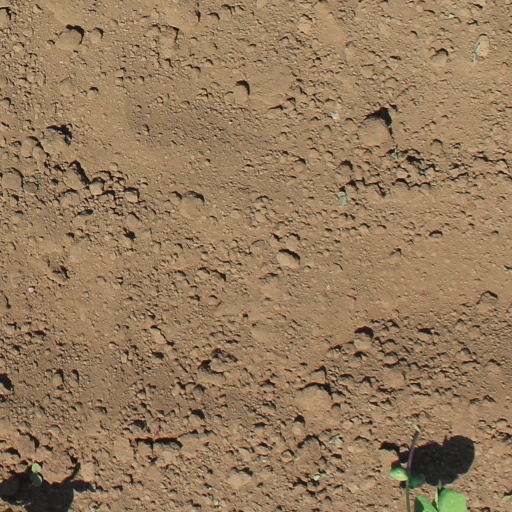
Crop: soybean